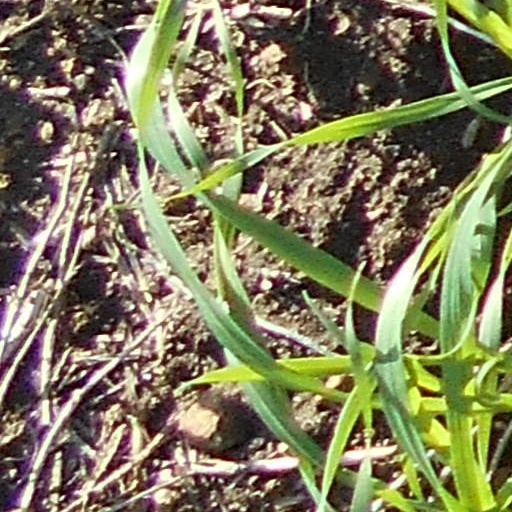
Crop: wheat